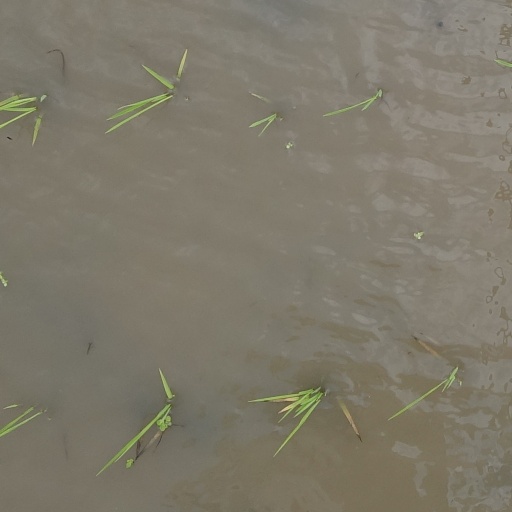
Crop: rice